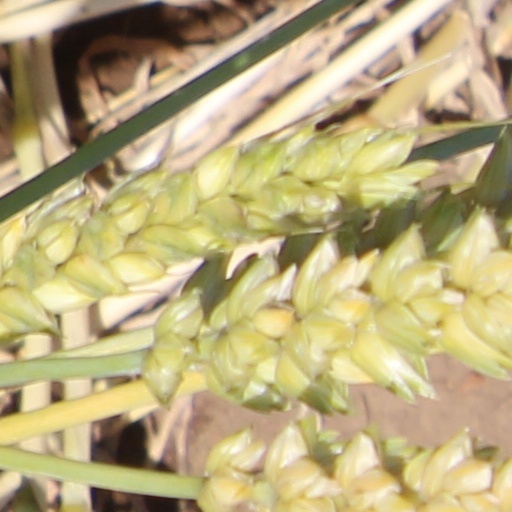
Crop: wheat